Jacob Tonson

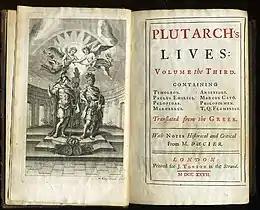
The title page of a 1727 English translation of Plutarch's Parallel Lives, published by Tonson

Before the end of the century Tonson had moved from the Judge's Head to a shop in Gray's Inn Gate, probably the one previously occupied by his brother Richard. It is not unlikely that Richard was dead, and that Jacob, who had no children, and seemingly never married, now took into partnership his